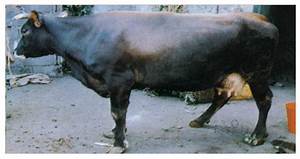
Label: cow